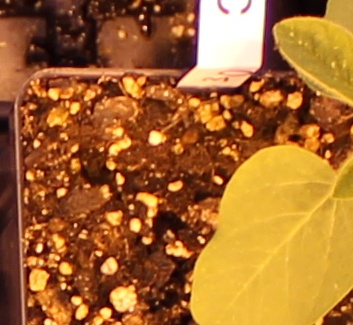
Label: Soybean